2014 Ludian earthquake

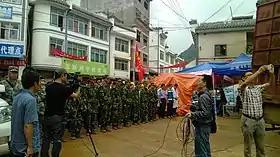
Mourning held on 8 August 2014 in Baogunao for victims of the Ludian earthquake

The earthquake caused significant damage in the immediate vicinity of the epicenter, principally in the city of Zhaotong, where power outages and significant structural damage were reported. Chinese authorities announced that the quake left at least 391 dead, and over 1,801 injured.